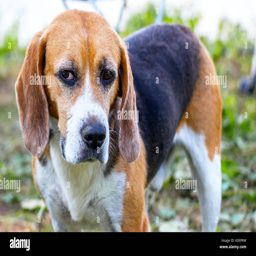
portrait of a dog of animal